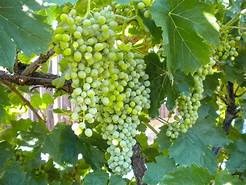
Label: grape